Basilica of San Barnaba

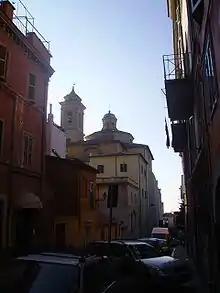
The left flank of the basilica from Via Giuseppe Garibaldi

Pope Urban VIII on December 3, 1643 issued the bull "Exclesa merita Sanctorum", by which he not only confirmed the suppression of the two ancient Marinese parishes in favor of the new parish church under construction, but also elevated the latter to the title of "perinsigne" collegiate church and to the "nullius" abbey dignity, thus endowed with a chapter of twelve canons plus six benefactors with the right to the choral habit presided over by an archpriest abbot parish priest with the privilege of cappa magna: the archpriest abbot parish priest was also to be assisted by two "perpetual coadjutors" for the care of the souls of the parishioners. The privileges of canons and abbot parish priest were expanded in the following centuries by the Pontiffs: in 1748 Pope Benedict XIV granted the abbot parish priest the use of the pontifical habit and the canons the use of the rochet and the purple mozzetta; on August 12, 1828, on the other hand, Pope Leo XII authorized the canons to wear the cappa magna, as a reward for the fidelity of the Marinese clergy to the Holy See during the events of the French occupation; finally, on November 17, 1843, Pope Gregory XVI granted both the abbot parish priest and the canons the use of the silk purple collar.